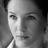
Emotion: neutral